Andre Berto

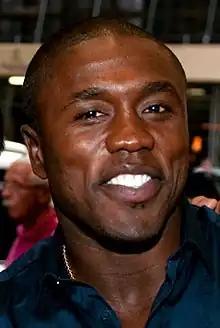
Berto in 2010

Andre Michael Berto (born September 7, 1983) is a professional boxer who holds dual Haitian and American citizenship. A two-time former welterweight world champion, he held the WBC and IBF titles between 2008 and 2011, and the WBA interim title in 2015. As an amateur, he won the National Golden Gloves tournament in 2001 (at light middleweight) and 2003 (welterweight), and would represent the U.S. at the 2003 World Championships, winning a welterweight bronze medal. He also represented Haiti at the 2004 Olympics, reaching the opening round of the welterweight bracket.